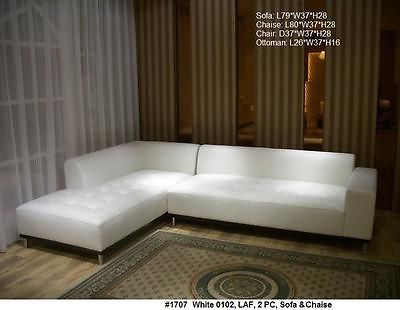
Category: sofa